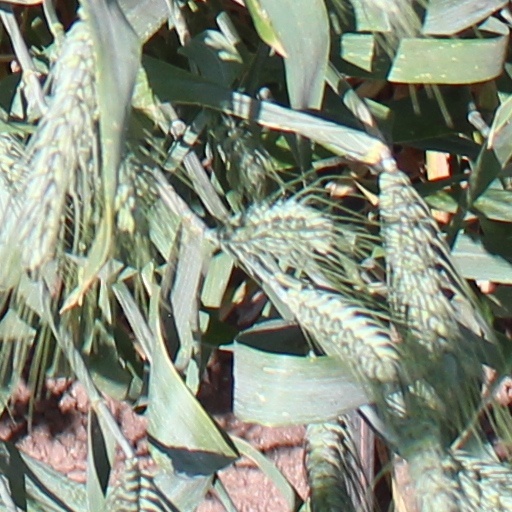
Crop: wheat